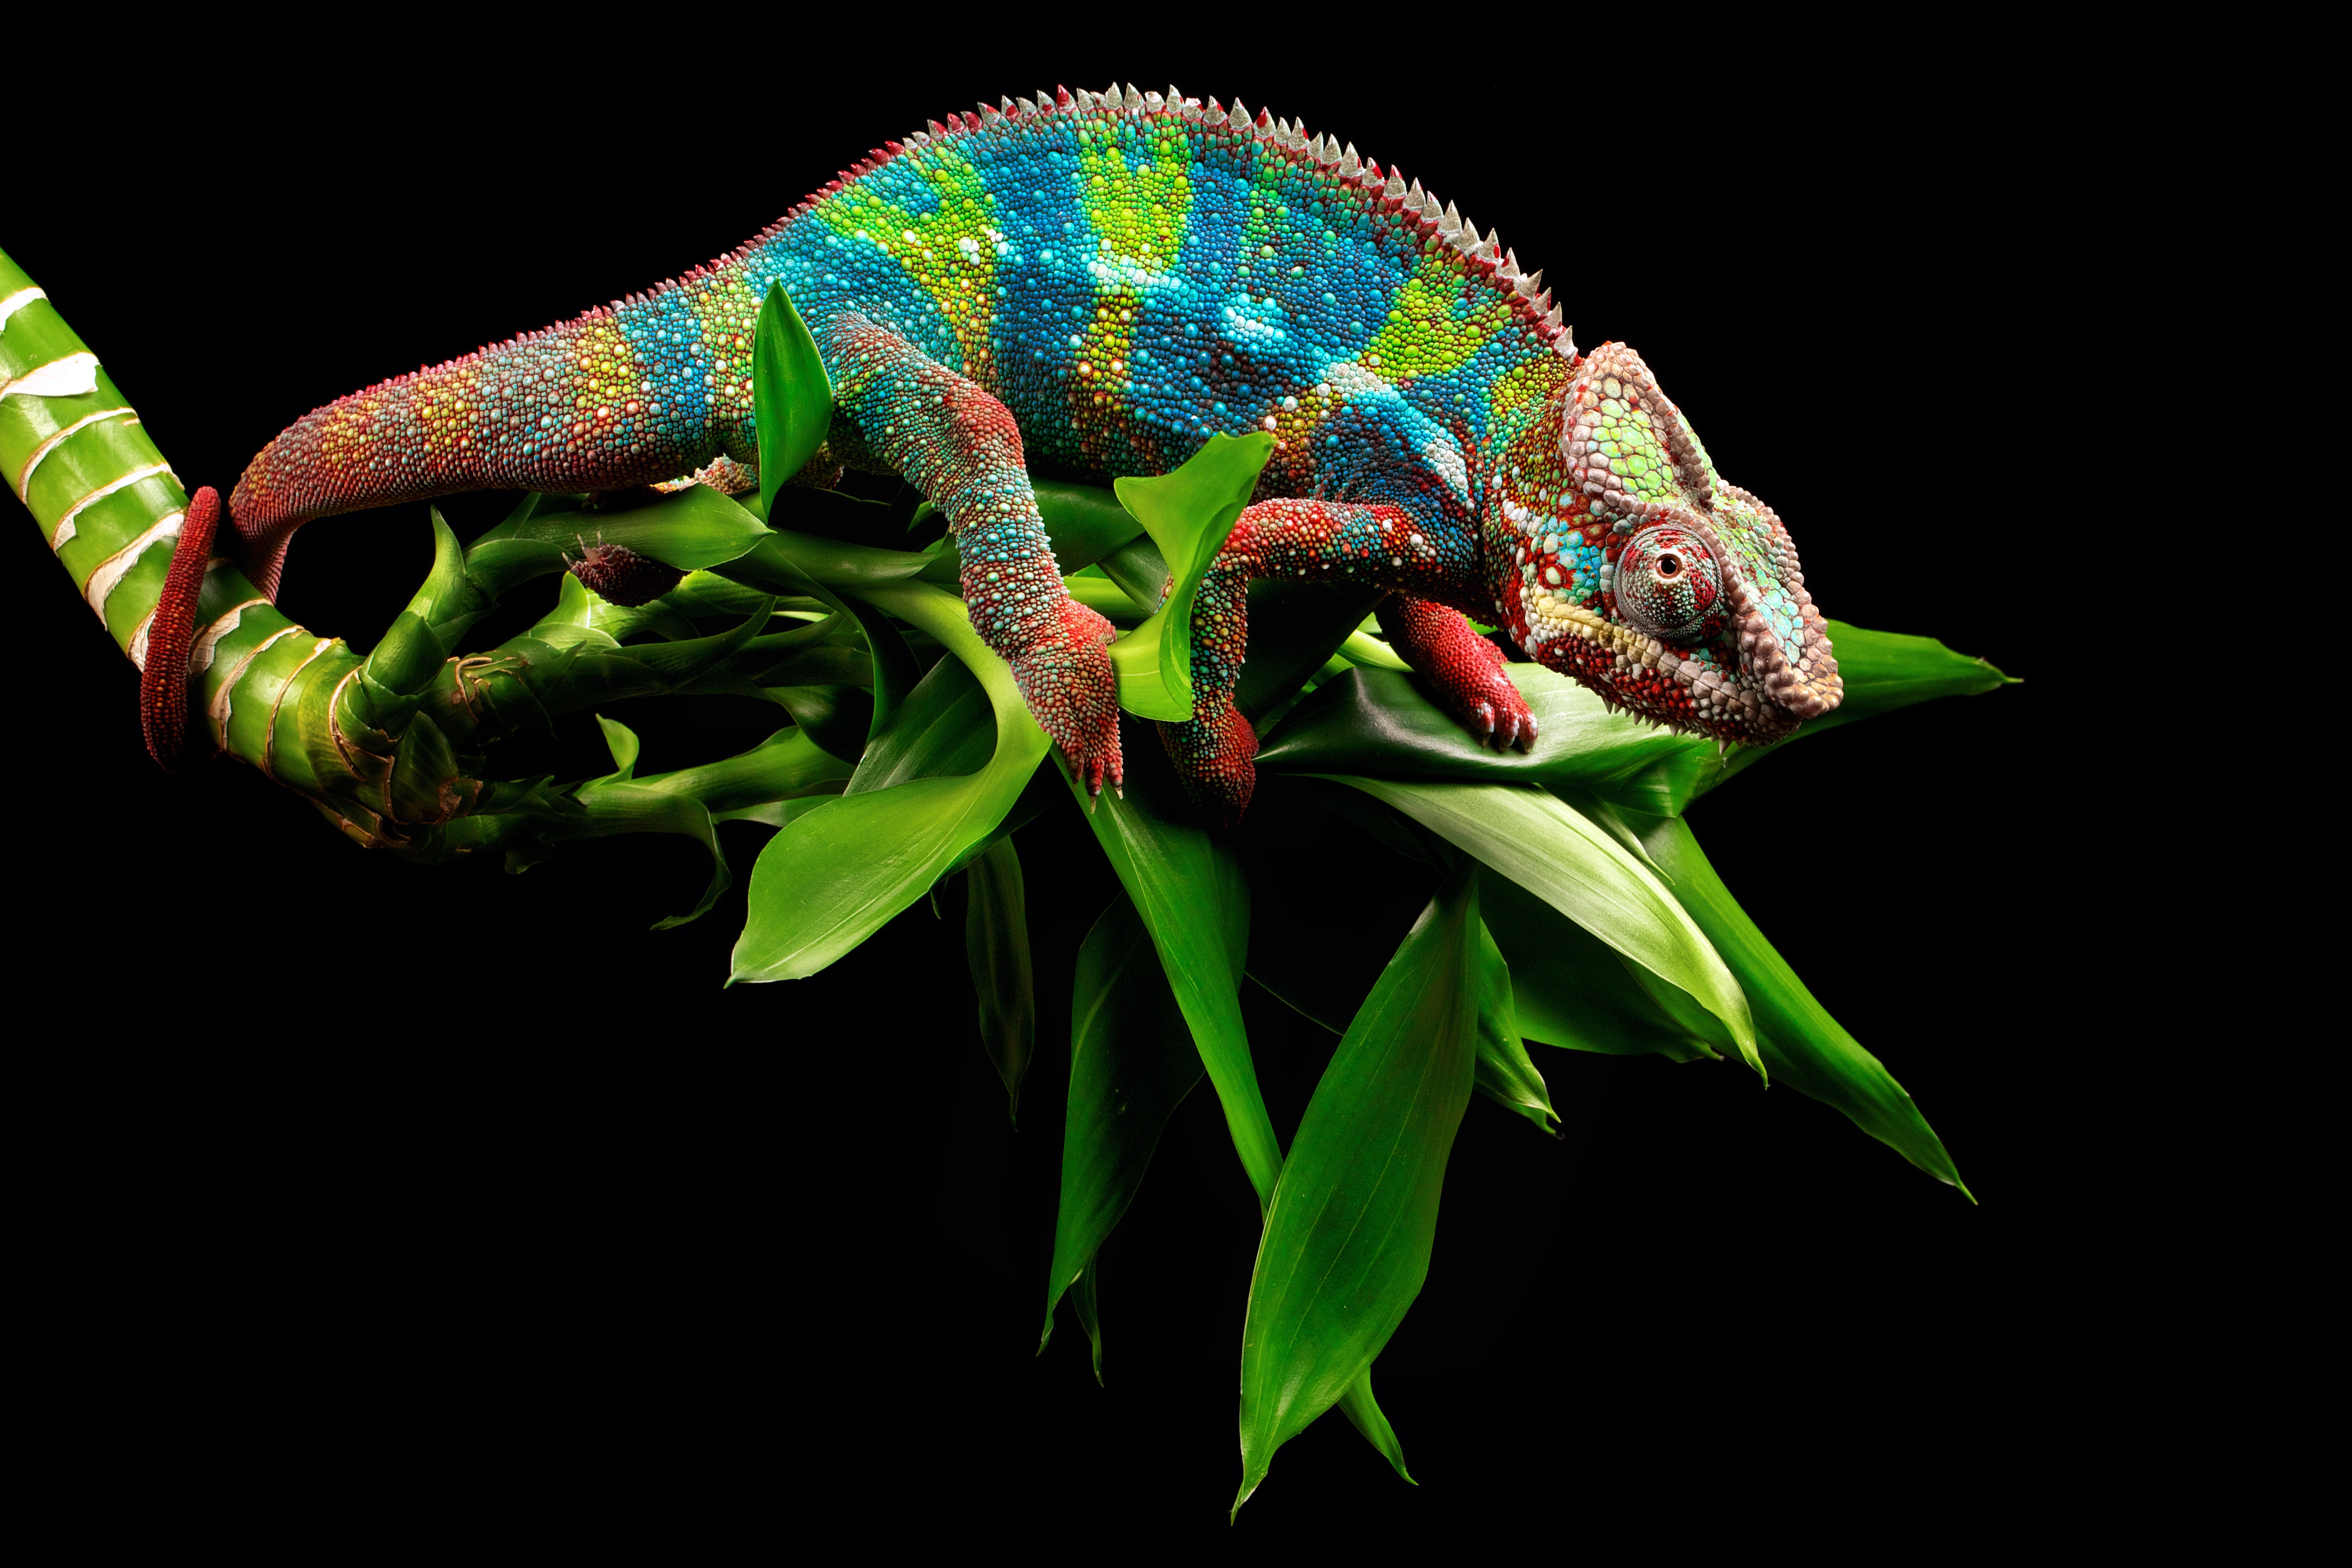
chameleon, common chameleon, reptile, terrestrial plant, lizard, scaled reptile, terrestrial animal, wildlife, electric blue, macro photography, Trioceros, darkness, iguania, amphibian, Meller's chameleon